Reconstructions of Old Chinese

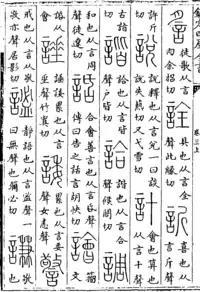
Page from a copy of a Song dynasty edition of the "Shuowen Jiezi", showing characters with the 言 element

The logographic Chinese writing system does not use symbols for individual sounds as is done in an alphabetic system.